Jon Schmidt

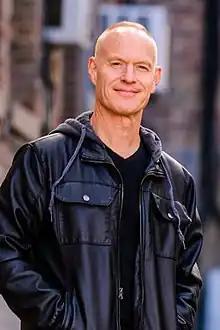

Jon Schmidt (born 1967) is an American pianist and composer. Classically trained, he branched into New Age music in his 20s and has developed a classical crossover style that blends classical, contemporary, and rock and roll. He has released eight solo albums and seven piano books containing original scores. Since 2010 he has been a member of The Piano Guys musical group, performing on their YouTube videos, albums, and in concert.